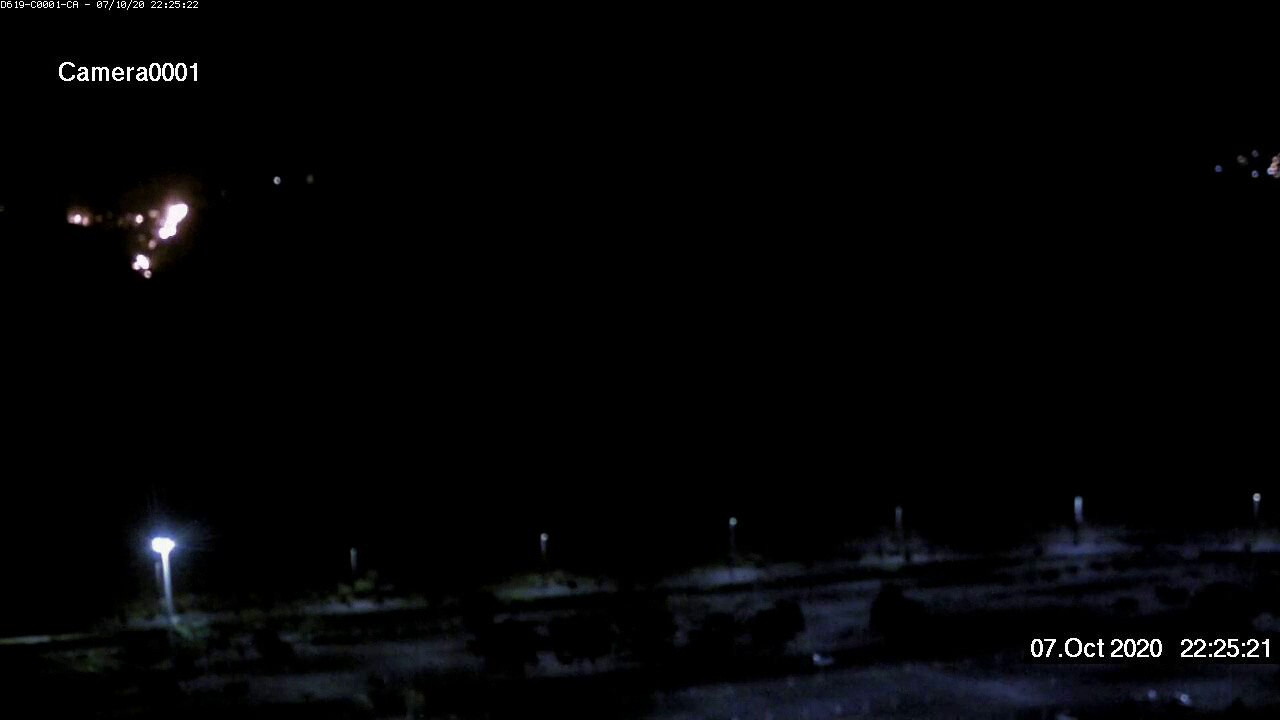
Fire: yes
Smoke: yes